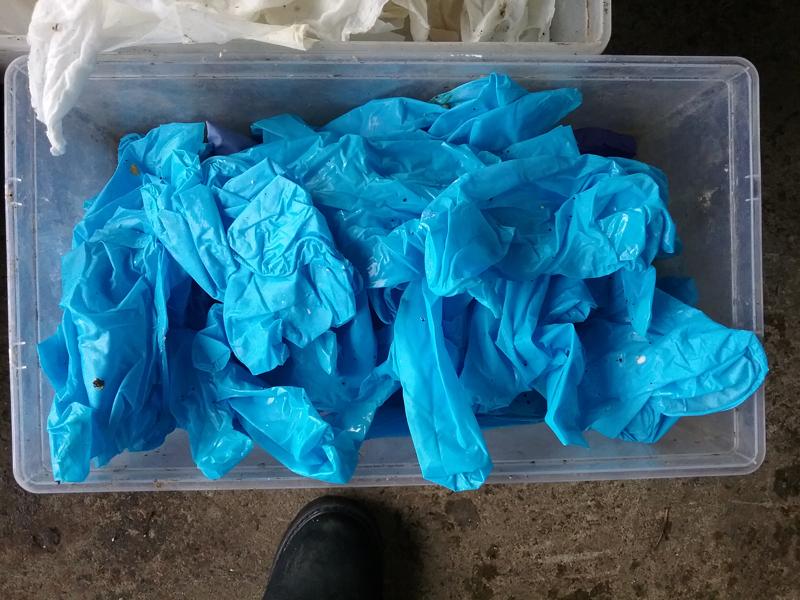
Waste category: trash